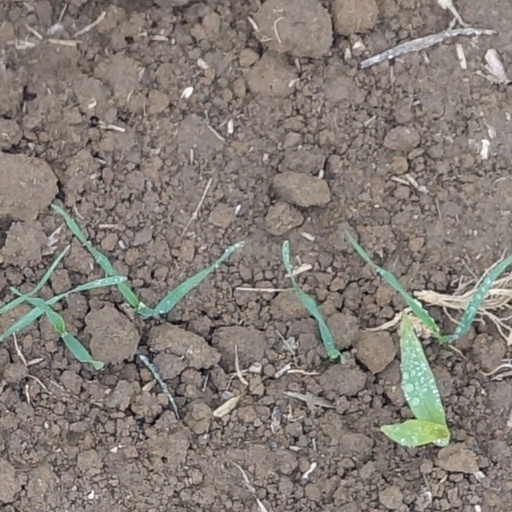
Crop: wheat